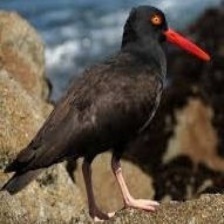
Species: AFRICAN OYSTER CATCHER
Scientific name: HAEMATOPUS MOQUINI
ImageNet parent category: oystercatcher